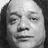
Emotion: neutral